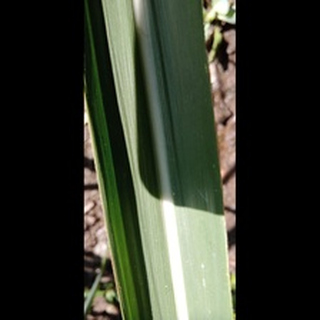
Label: healthy_sugarcane